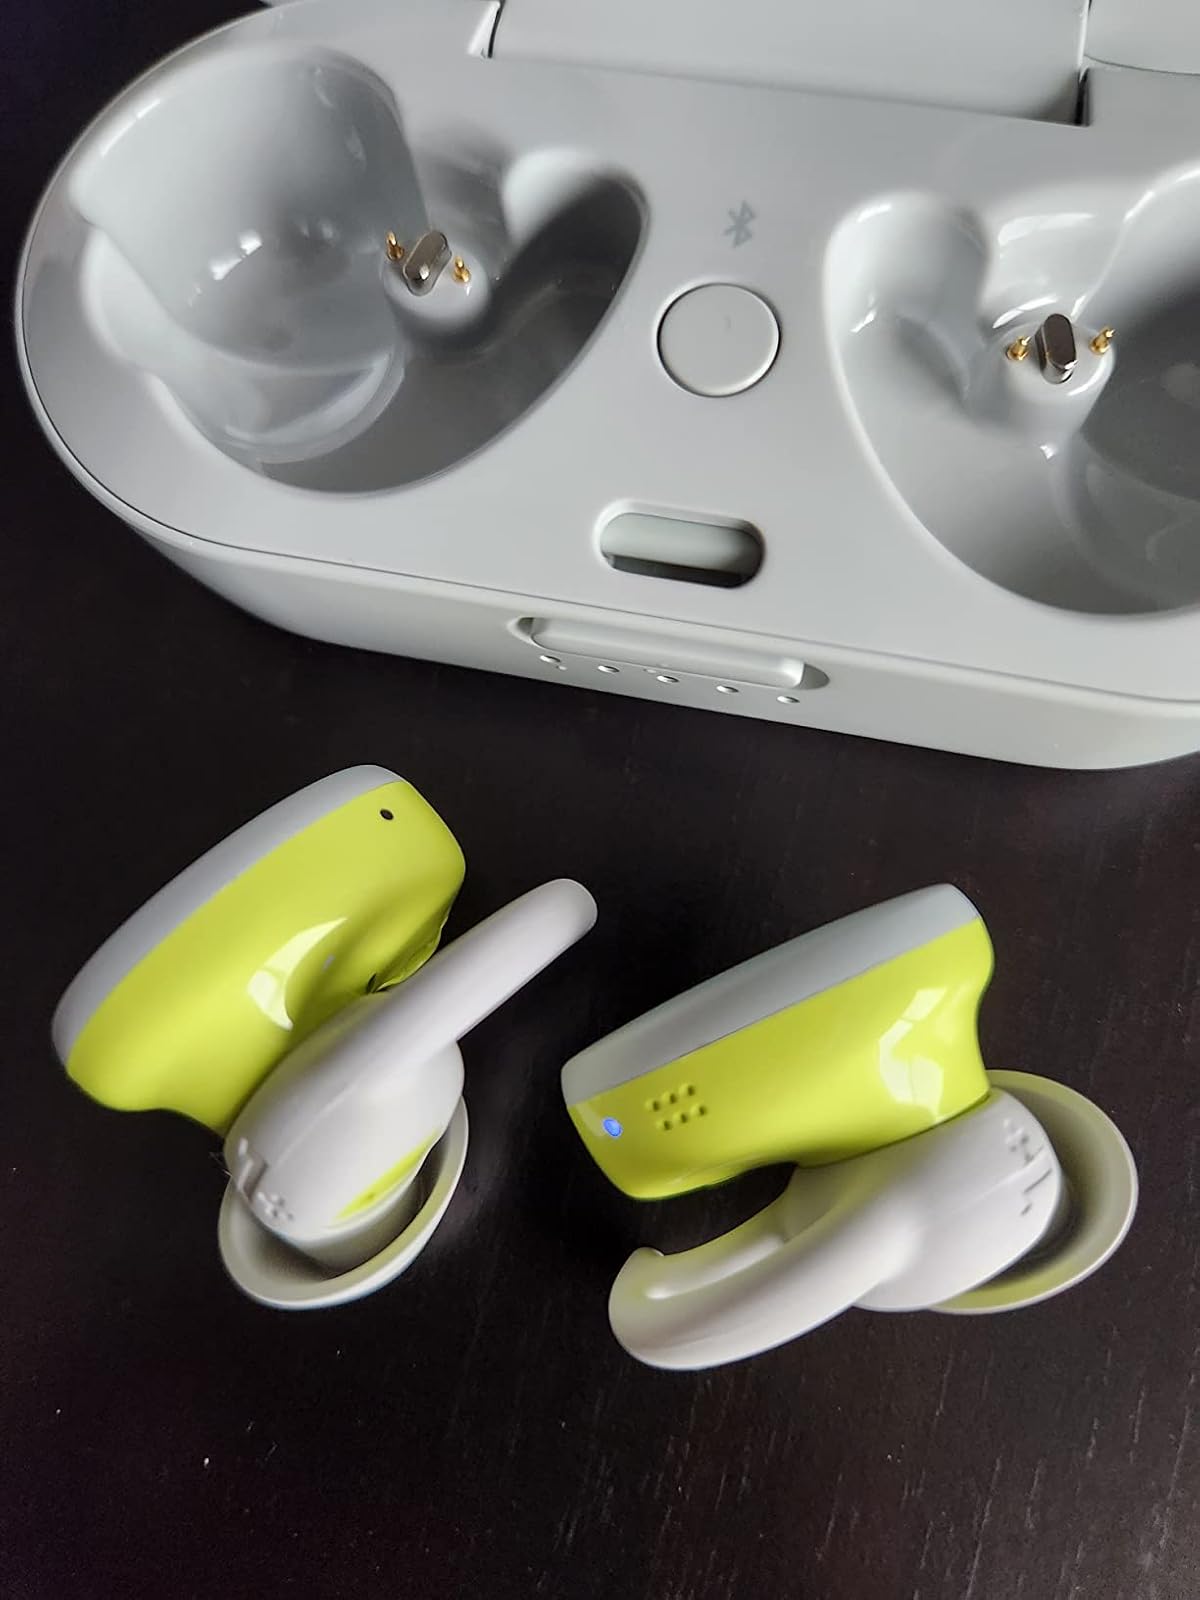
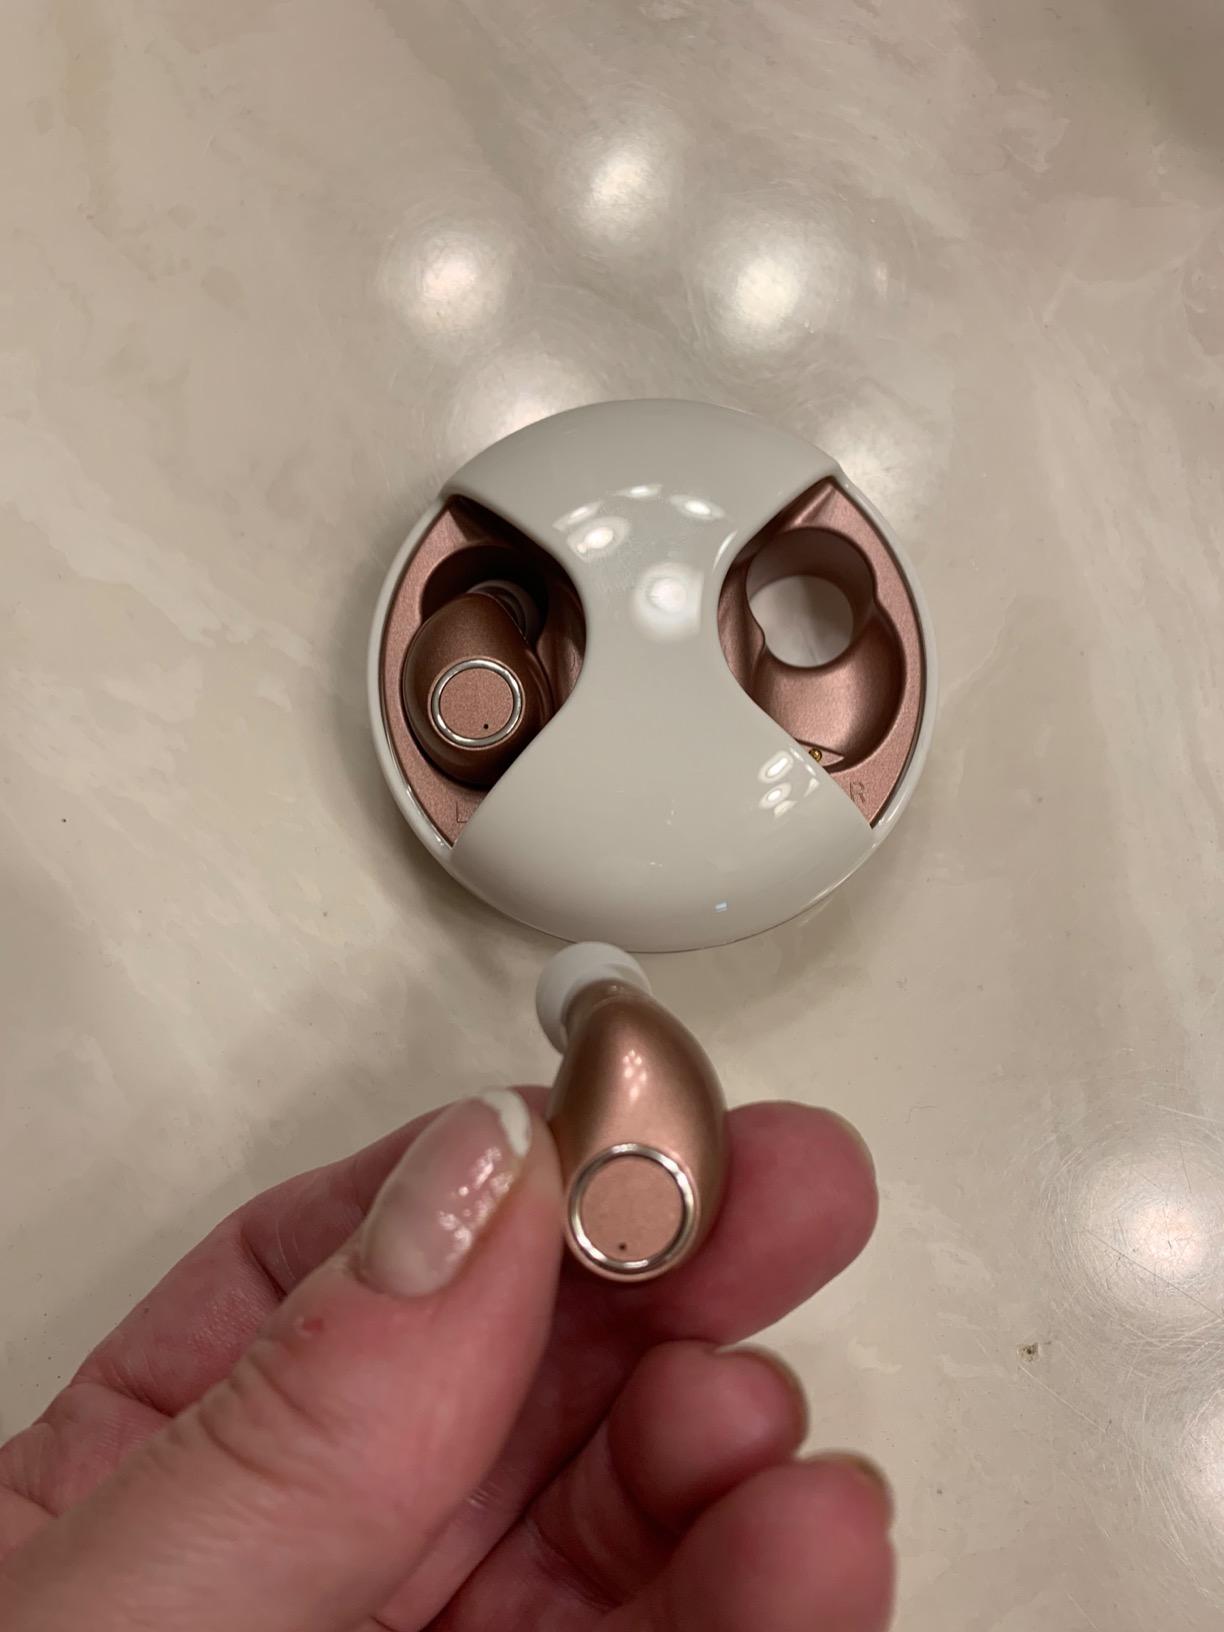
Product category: earbuds
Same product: no